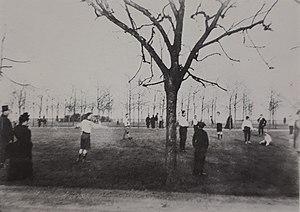
Partie de football à Bellevue (Vesoul) en 1898
Le Football Club de Vesoul, nommé Vesoul Haute-Saône Football de 2002 à 2014, est un club français de football basé à Vesoul, dans l'Est de la France. Évoluant au stade René-Hologne depuis 1928, le FCV est le principal club de la ville de Vesoul et le plus titré du département de la Haute-Saône.